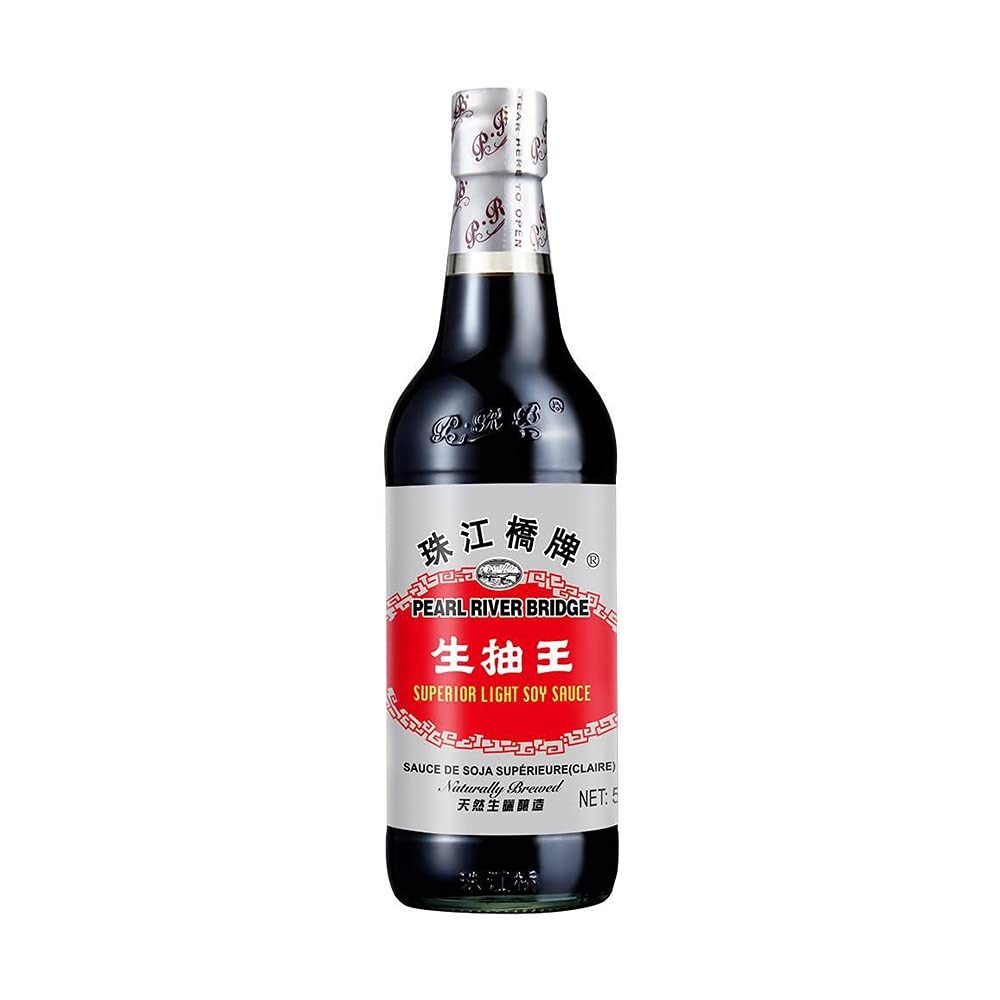
Item Name: Pearl River Bridge Superior Light Soy Sauce
Bullet Point 1: Highly recommended brand
Bullet Point 2: Product of China
Product Description: Pearl River Bridge brand soy sauce is a highly recommended brand of soy sauce by many cooks and Asian cookbooks.
Value: 16.9
Unit: Fl Oz

Price: 13.93